Abraham Geiger

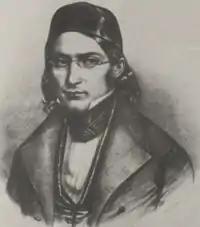
Geiger,

At this time, no university professorships were available in Germany to Jews; so, Geiger was forced to seek a position as rabbi. He found a position in the Jewish community of Wiesbaden (1832–1837). There, he continued his academic publications primarily through the scholarly journals he founded and edited, including "Wissenschaftliche Zeitschrift für jüdische Theologie" (1835–1839) and "Jüdische Zeitschrift für Wissenschaft und Leben" (1862–1875). His journals became important vehicles in their day for publishing Jewish scholarship, chiefly historical and theological studies, as well as a discussion of contemporary events.